Intelsat V F-3

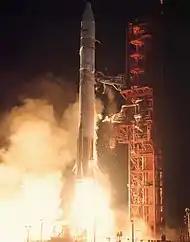
Launch of Intelsat V F-3

Intelsat V F-3, then named Intelsat 503, was a communications satellite operated by COMSAT. Launched on 15 December 1981, it was the third of fifteen Intelsat V satellites to be launched. The Intelsat V series was constructed by Ford Aerospace, based on the Intelsat V satellite bus. Intelsat V F-3 was part of an advanced series of satellites designed to provide greater telecommunications capacity for Intelsat's global network.